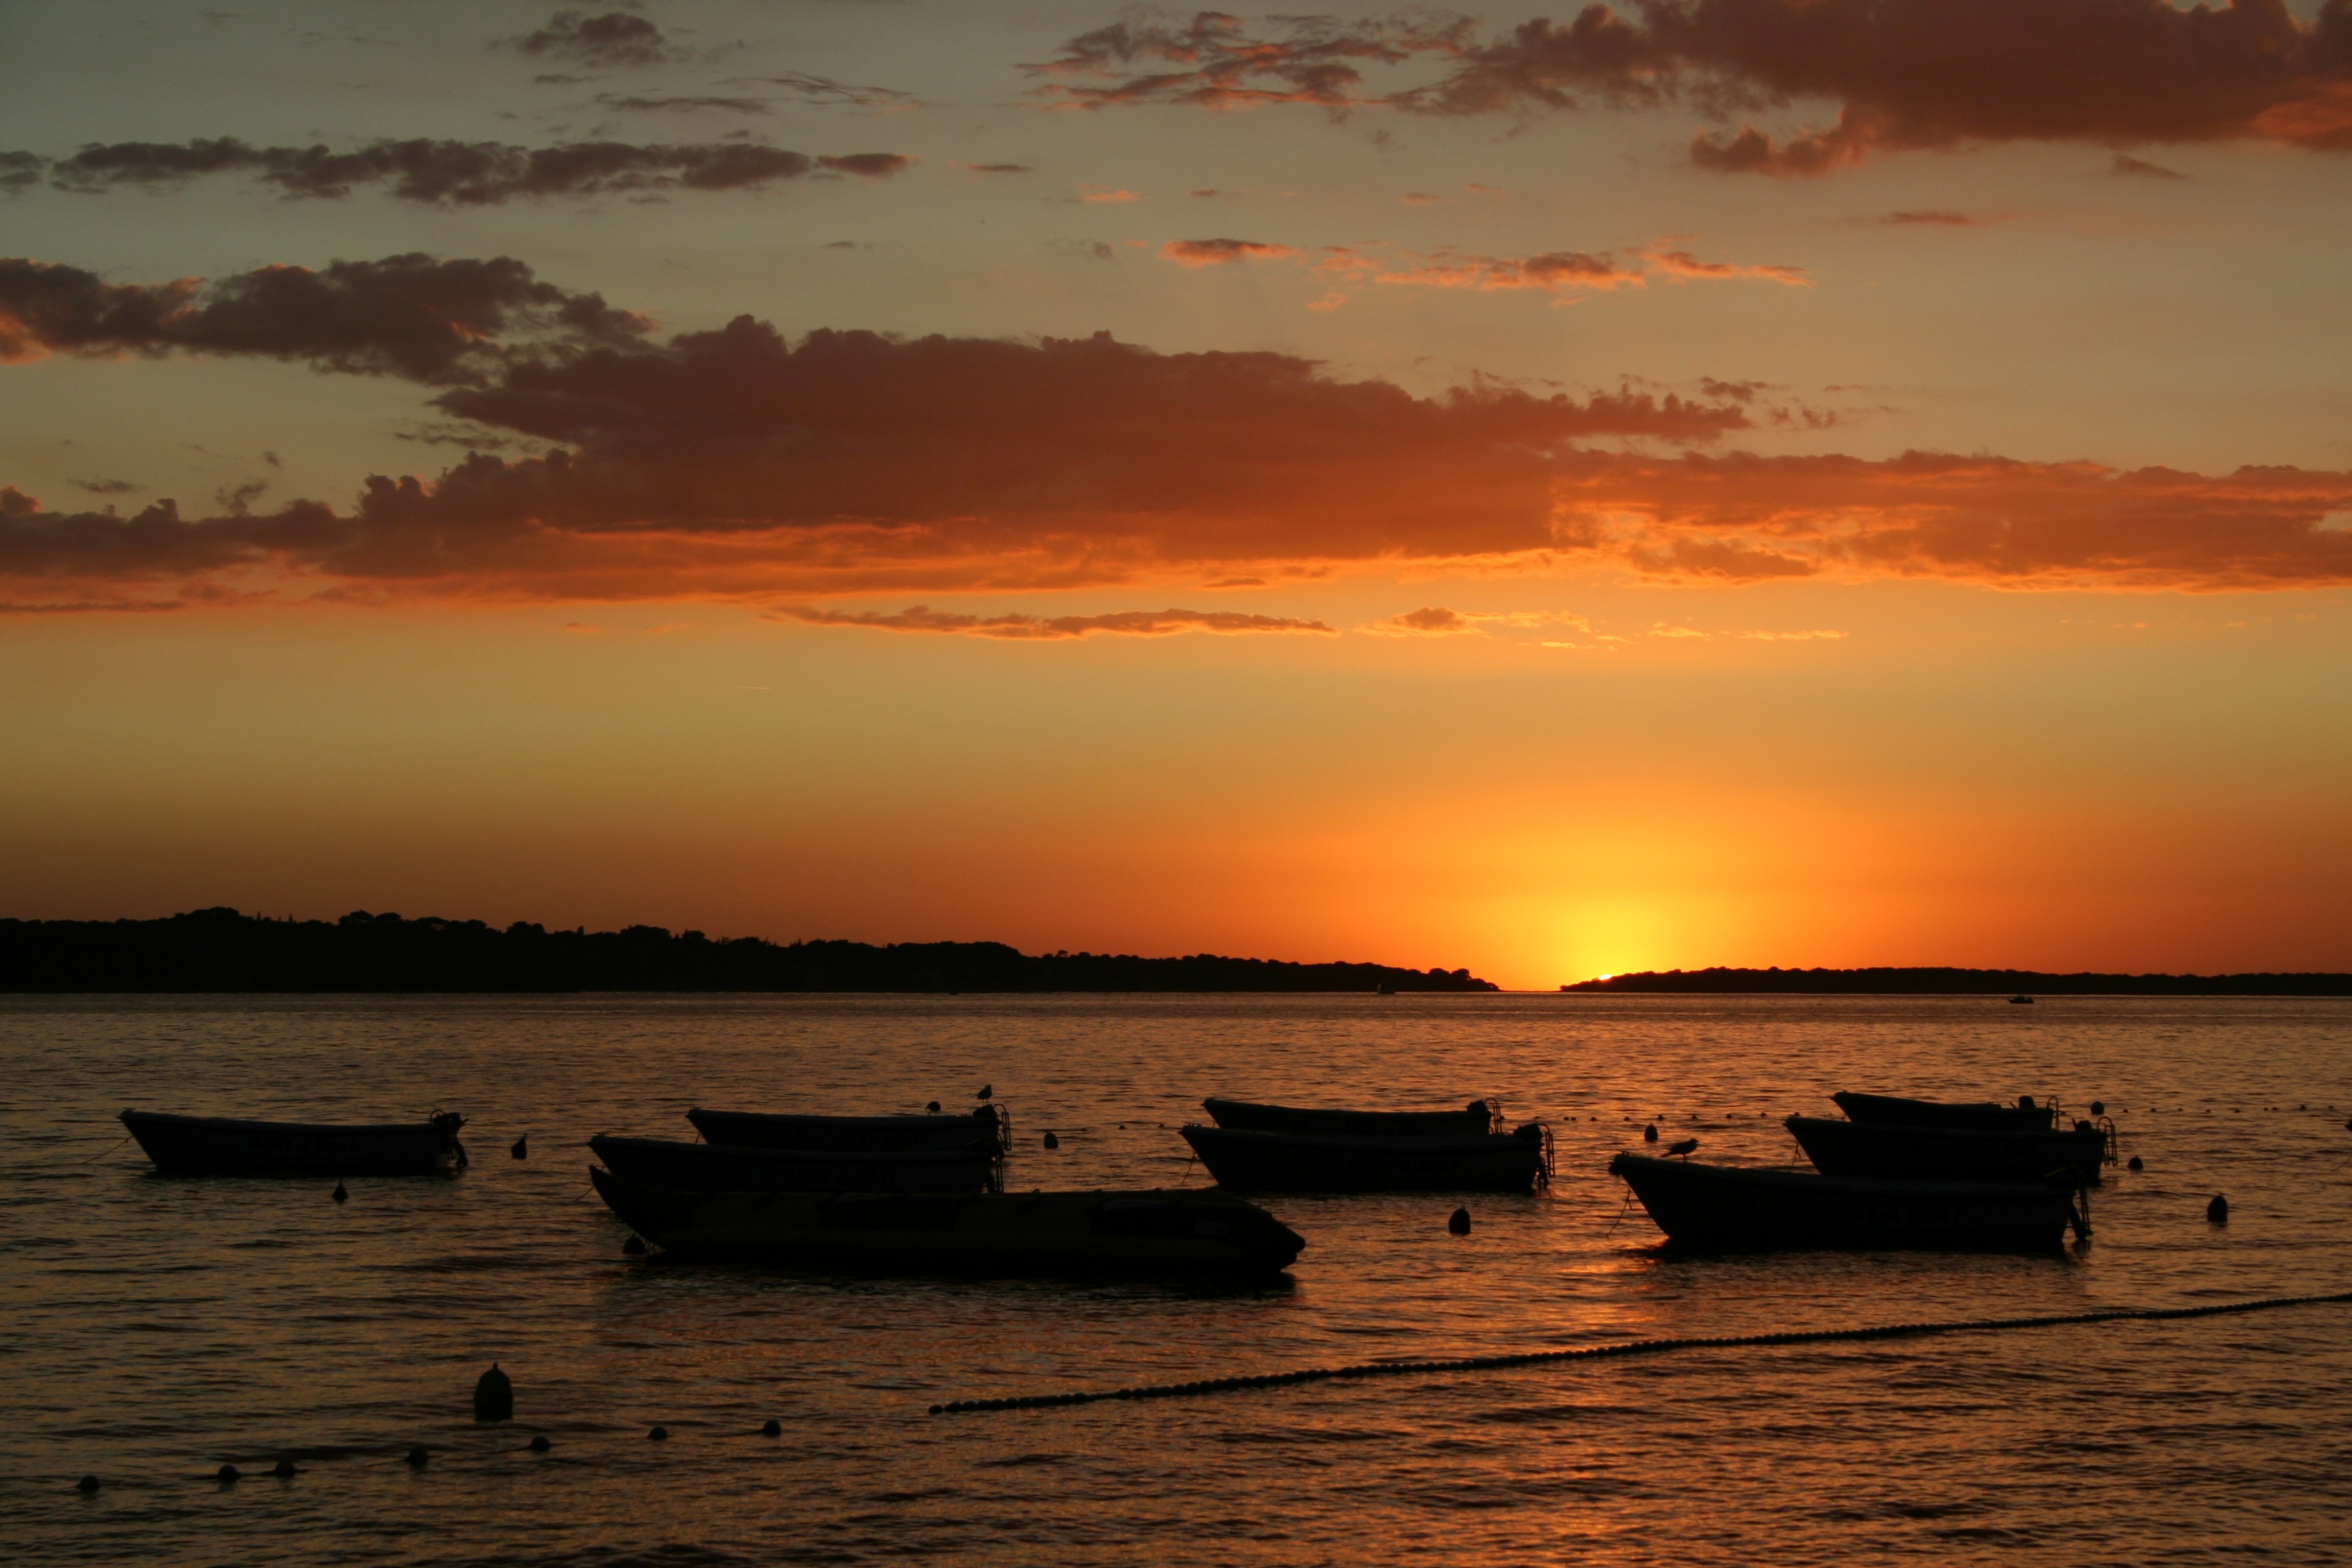
beach, landscape, sea, coast, water, ocean, horizon, silhouette, light, cloud, sun, sunrise, sunset, morning, shore, wave, dawn, ship, dusk, boot, evening, orange, reflection, red, bay, port, abendstimmung, mirroring, afterglow, evening sky, back light, weather mood, wind wave, sinks